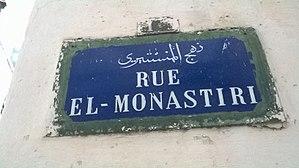
La médina de Tunis مدينة تونس العتيقة
Le Dar El Monastiri est un palais de la médina de Tunis. Il est situé au numéro 9 de la rue El Monastiri, non loin du mausolée Sidi Mahrez.